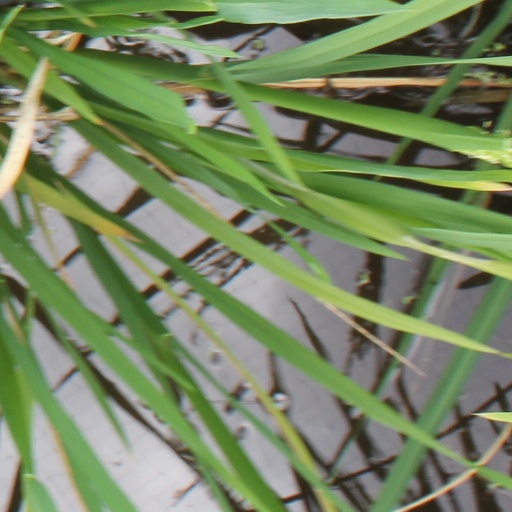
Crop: rice